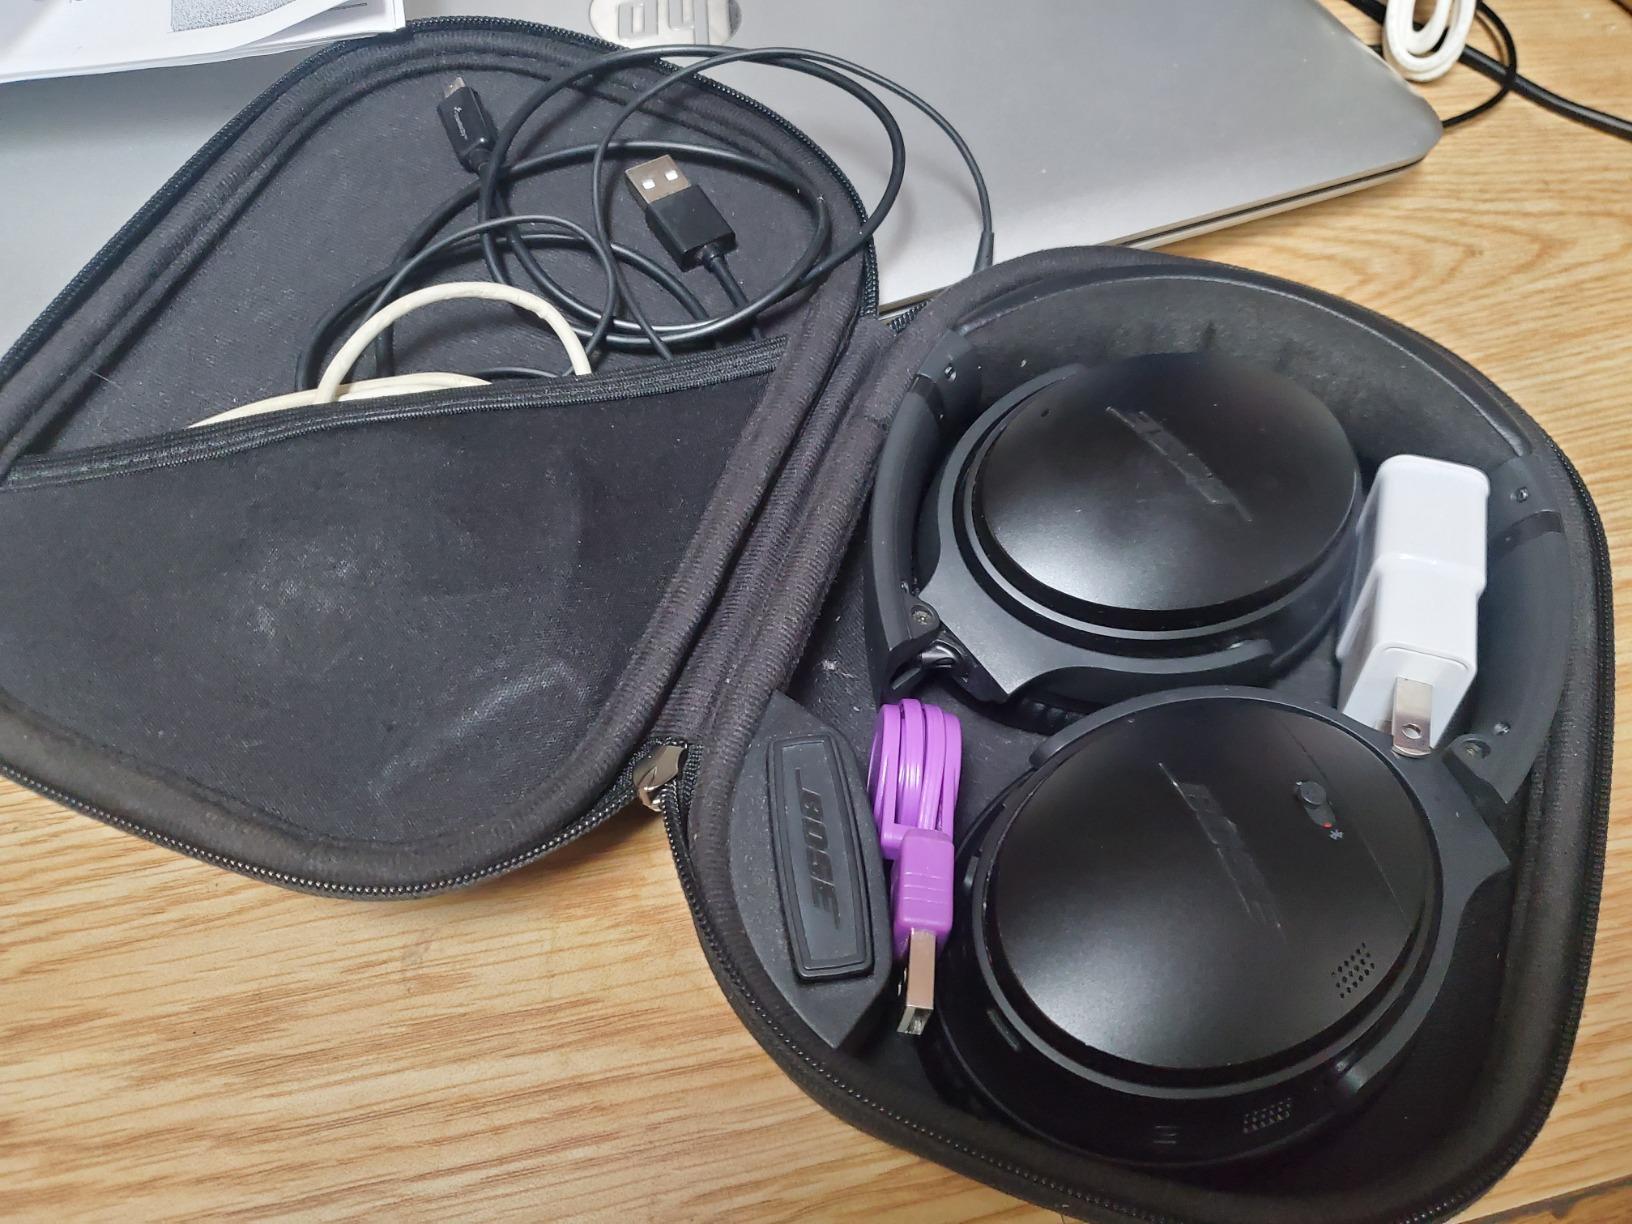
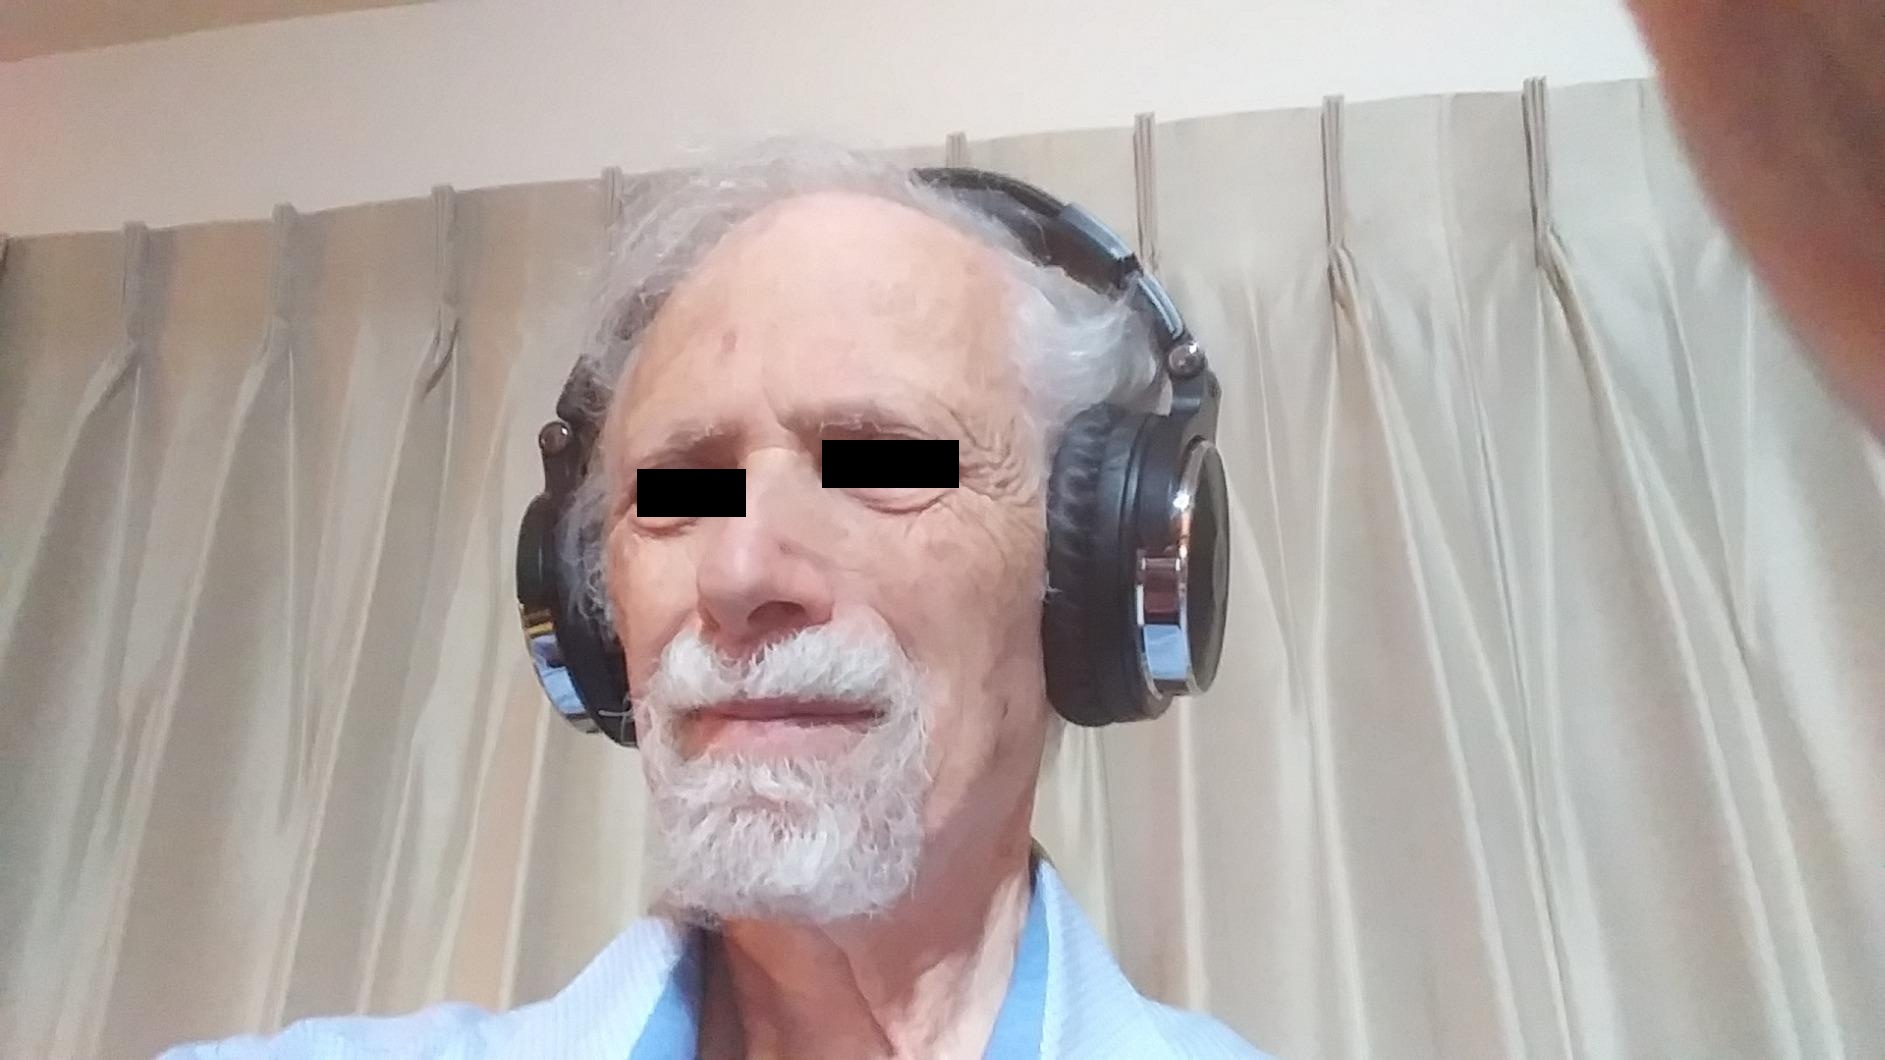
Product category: headphones
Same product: no